Jan Teska

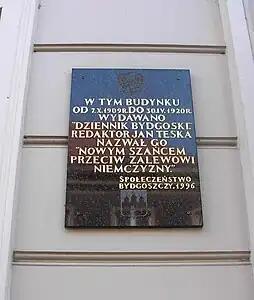
Plaque to honor Jan Teska

From 1905 onward, he actively cooperated with the "Guard", a self-defense association in the Province of Posen. Teska also championed the creation of: